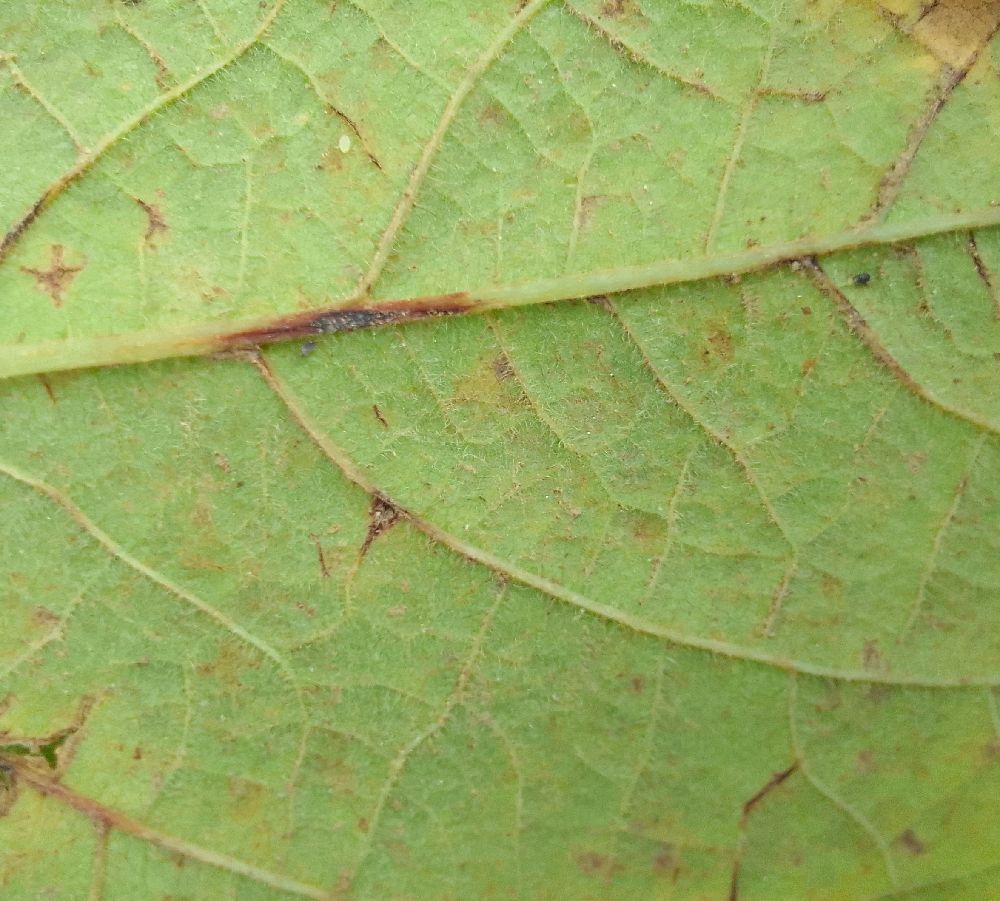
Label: anthracnose